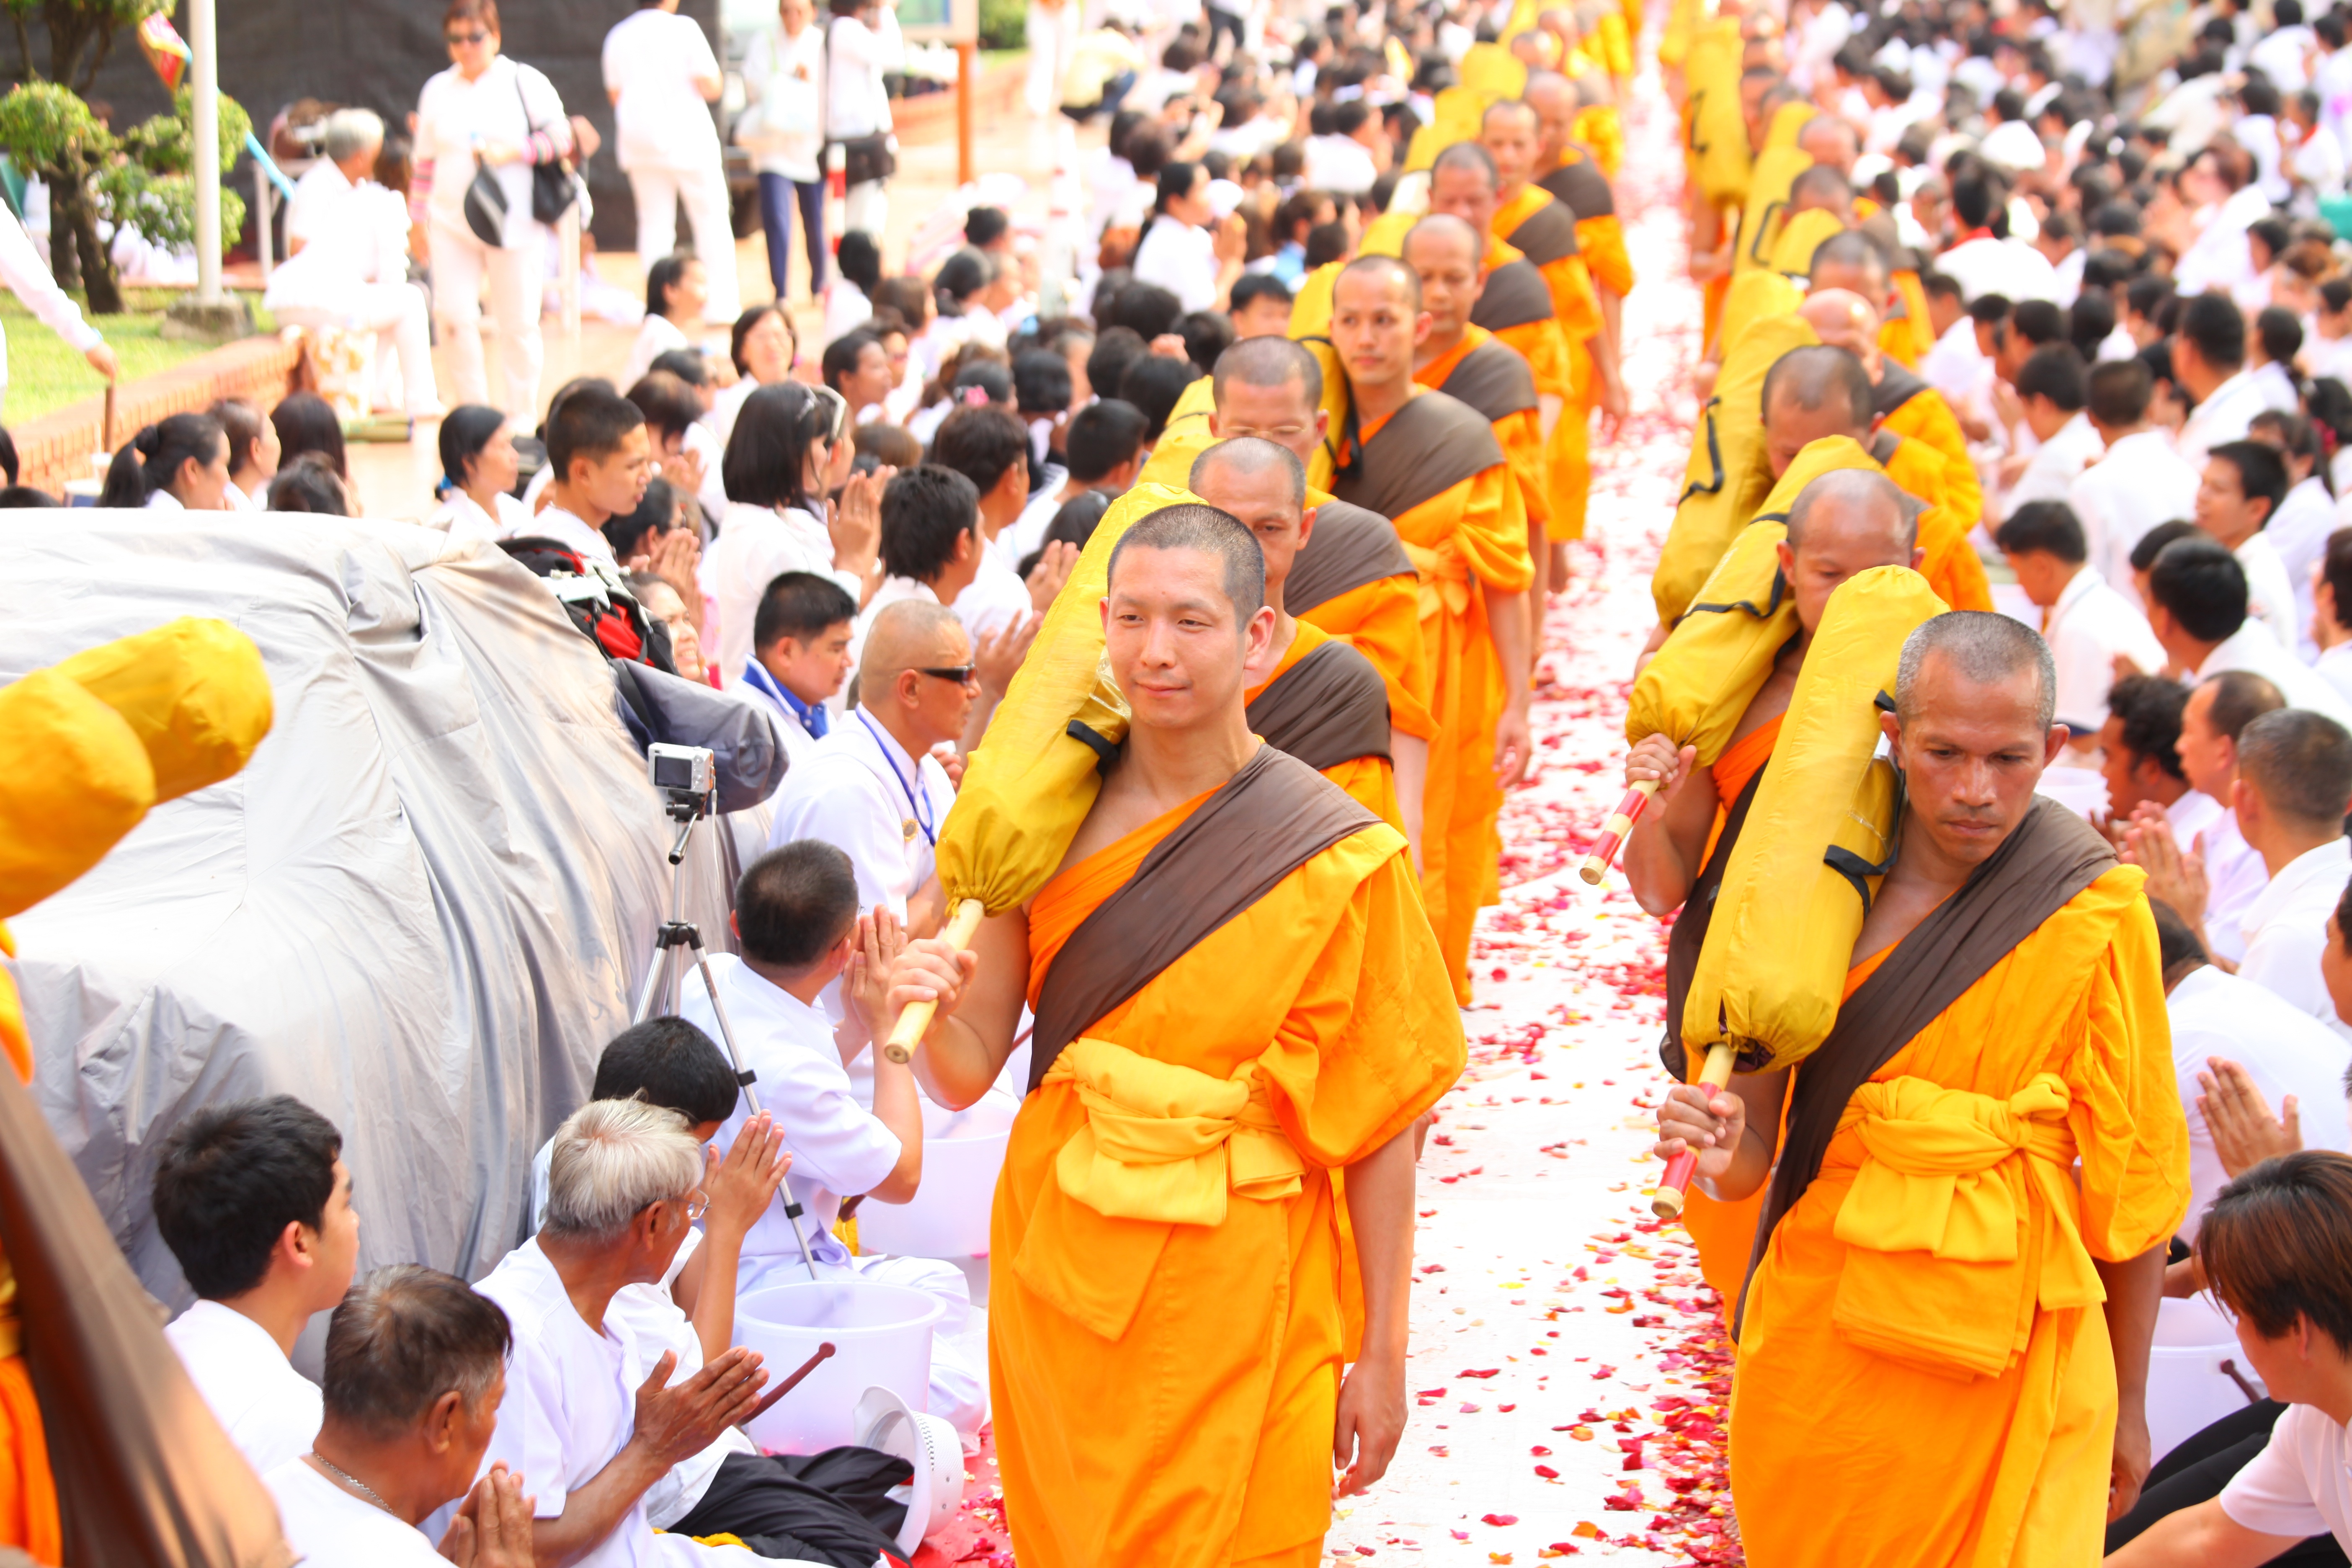
person, people, crowd, meeting, walk, audience, orange, peace, buddhism, religion, thailand, pray, ceremony, meditation, gold, temple, prayer, million, bangkok, tradition, wat, monks, convention, robes, meditating, belief, buddhists, dhammakaya pagoda, phra dhammakaya, more than, budhas